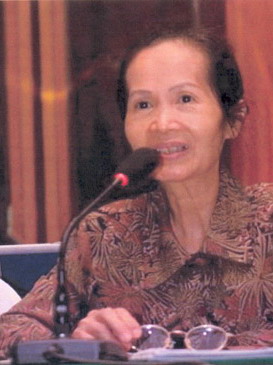
ฝั่ม จี ลาน

ไฟล์:Pham Chi Lan.jpg|thumb|right|ฝั่ม จี ลาน
ฝั่ม จี ลาน () เกิดวันที่ 14 มกราคม ค.ศ. 1945 เป็นผู้วิจัยเศรษฐกิจที่มีชื่อเสียงของเวียดนาม เธอทำหน้าที่เป็นเลขานุการและรองประธานสภาหอการค้าและอุตสาหกรรมเวียดนาม รวมถึงเป็นสมาชิกสถาบันวิจัยของสำนักนายกรัฐมนตรีเวียดนาม|นายกรัฐมนตรี เวียดนามกางแผนรับมือยักษ์ค้าปลีกโลก
== ประวัติ ==
ฝั่ม จี ลาน เกิดที่ อำเภอตื่อเลียม ฮานอย เธอเป็นบุตรสาวของ พันเอกฝั่ม จิญ ก๊าน ซึ่งเป็นผู้อำนวยการทางกฎหมายกองทัพบก กระทรวงกลาโหม เธอสำเร็จการศึกษาจากมหาวิทยาลัยพาณิชย์ (เวียดนาม)|มหาวิทยาลัยพาณิชย์ ใน ค.ศ. 1966 ภายหลังจากสำเร็จการศึกษาแล้ว เธอก็ได้เข้าทำงานที่สภาหอการค้าและอุตสาหกรรมเวียดนาม
== บทบาทสำคัญ ==
เนื่องด้วยในยุคของเธอมีผู้หญิงเป็นจำนวนน้อยที่ศึกษาด้านเศรษฐศาสตร์ จึงส่งผลให้เธอเป็นนักเศรษฐศาสตร์หญิงชั้นนำของประเทศ Phạm Chi Lan: Tôi vẫn đồng hành cùng các doanh nhân ฝั่ม จี ลานยังเคยร่วมอยู่ในคณะที่ปรึกษาของนายกรัฐมนตรี รัฐวิสาหกิจต่อเรือใหญ่ใกล้เจ๊ง รัฐบาลเวียดนามตกที่นั่งลำบาก แม้ภายหลังจากช่วงเกษียณแล้ว แต่ก็ยังได้รับความสนใจจากสังคมอย่างสูง ด้วยการแสดงแนวคิดที่ชาญฉลาด โดยมีส่วนเกี่ยวข้องกับกลไกตลาดทางเศรษฐกิจ Bà Phạm Chi Lan: Thành đạt với tài, tâm và tầm และในแง่ของการเป็นมืออาชีพ เธอเป็นบุคคลที่ได้รับการยอมรับและมีผู้คนสนใจบทสัมภาษณ์ของเธอเป็นอย่างมาก Chuyên gia kinh tế Phạm Chi Lan: “Tôi không có nguyện vọng trở thành triệu phú USD”
== อ้างอิง ==
* เวียดนามหวั่นเป็นป่าช้ารถเก่าตั้งภาษี 150%
หมวดหมู่:บุคคลจากฮานอย
หมวดหมู่:นักวิจัยเศรษฐกิจชาวเวียดนาม